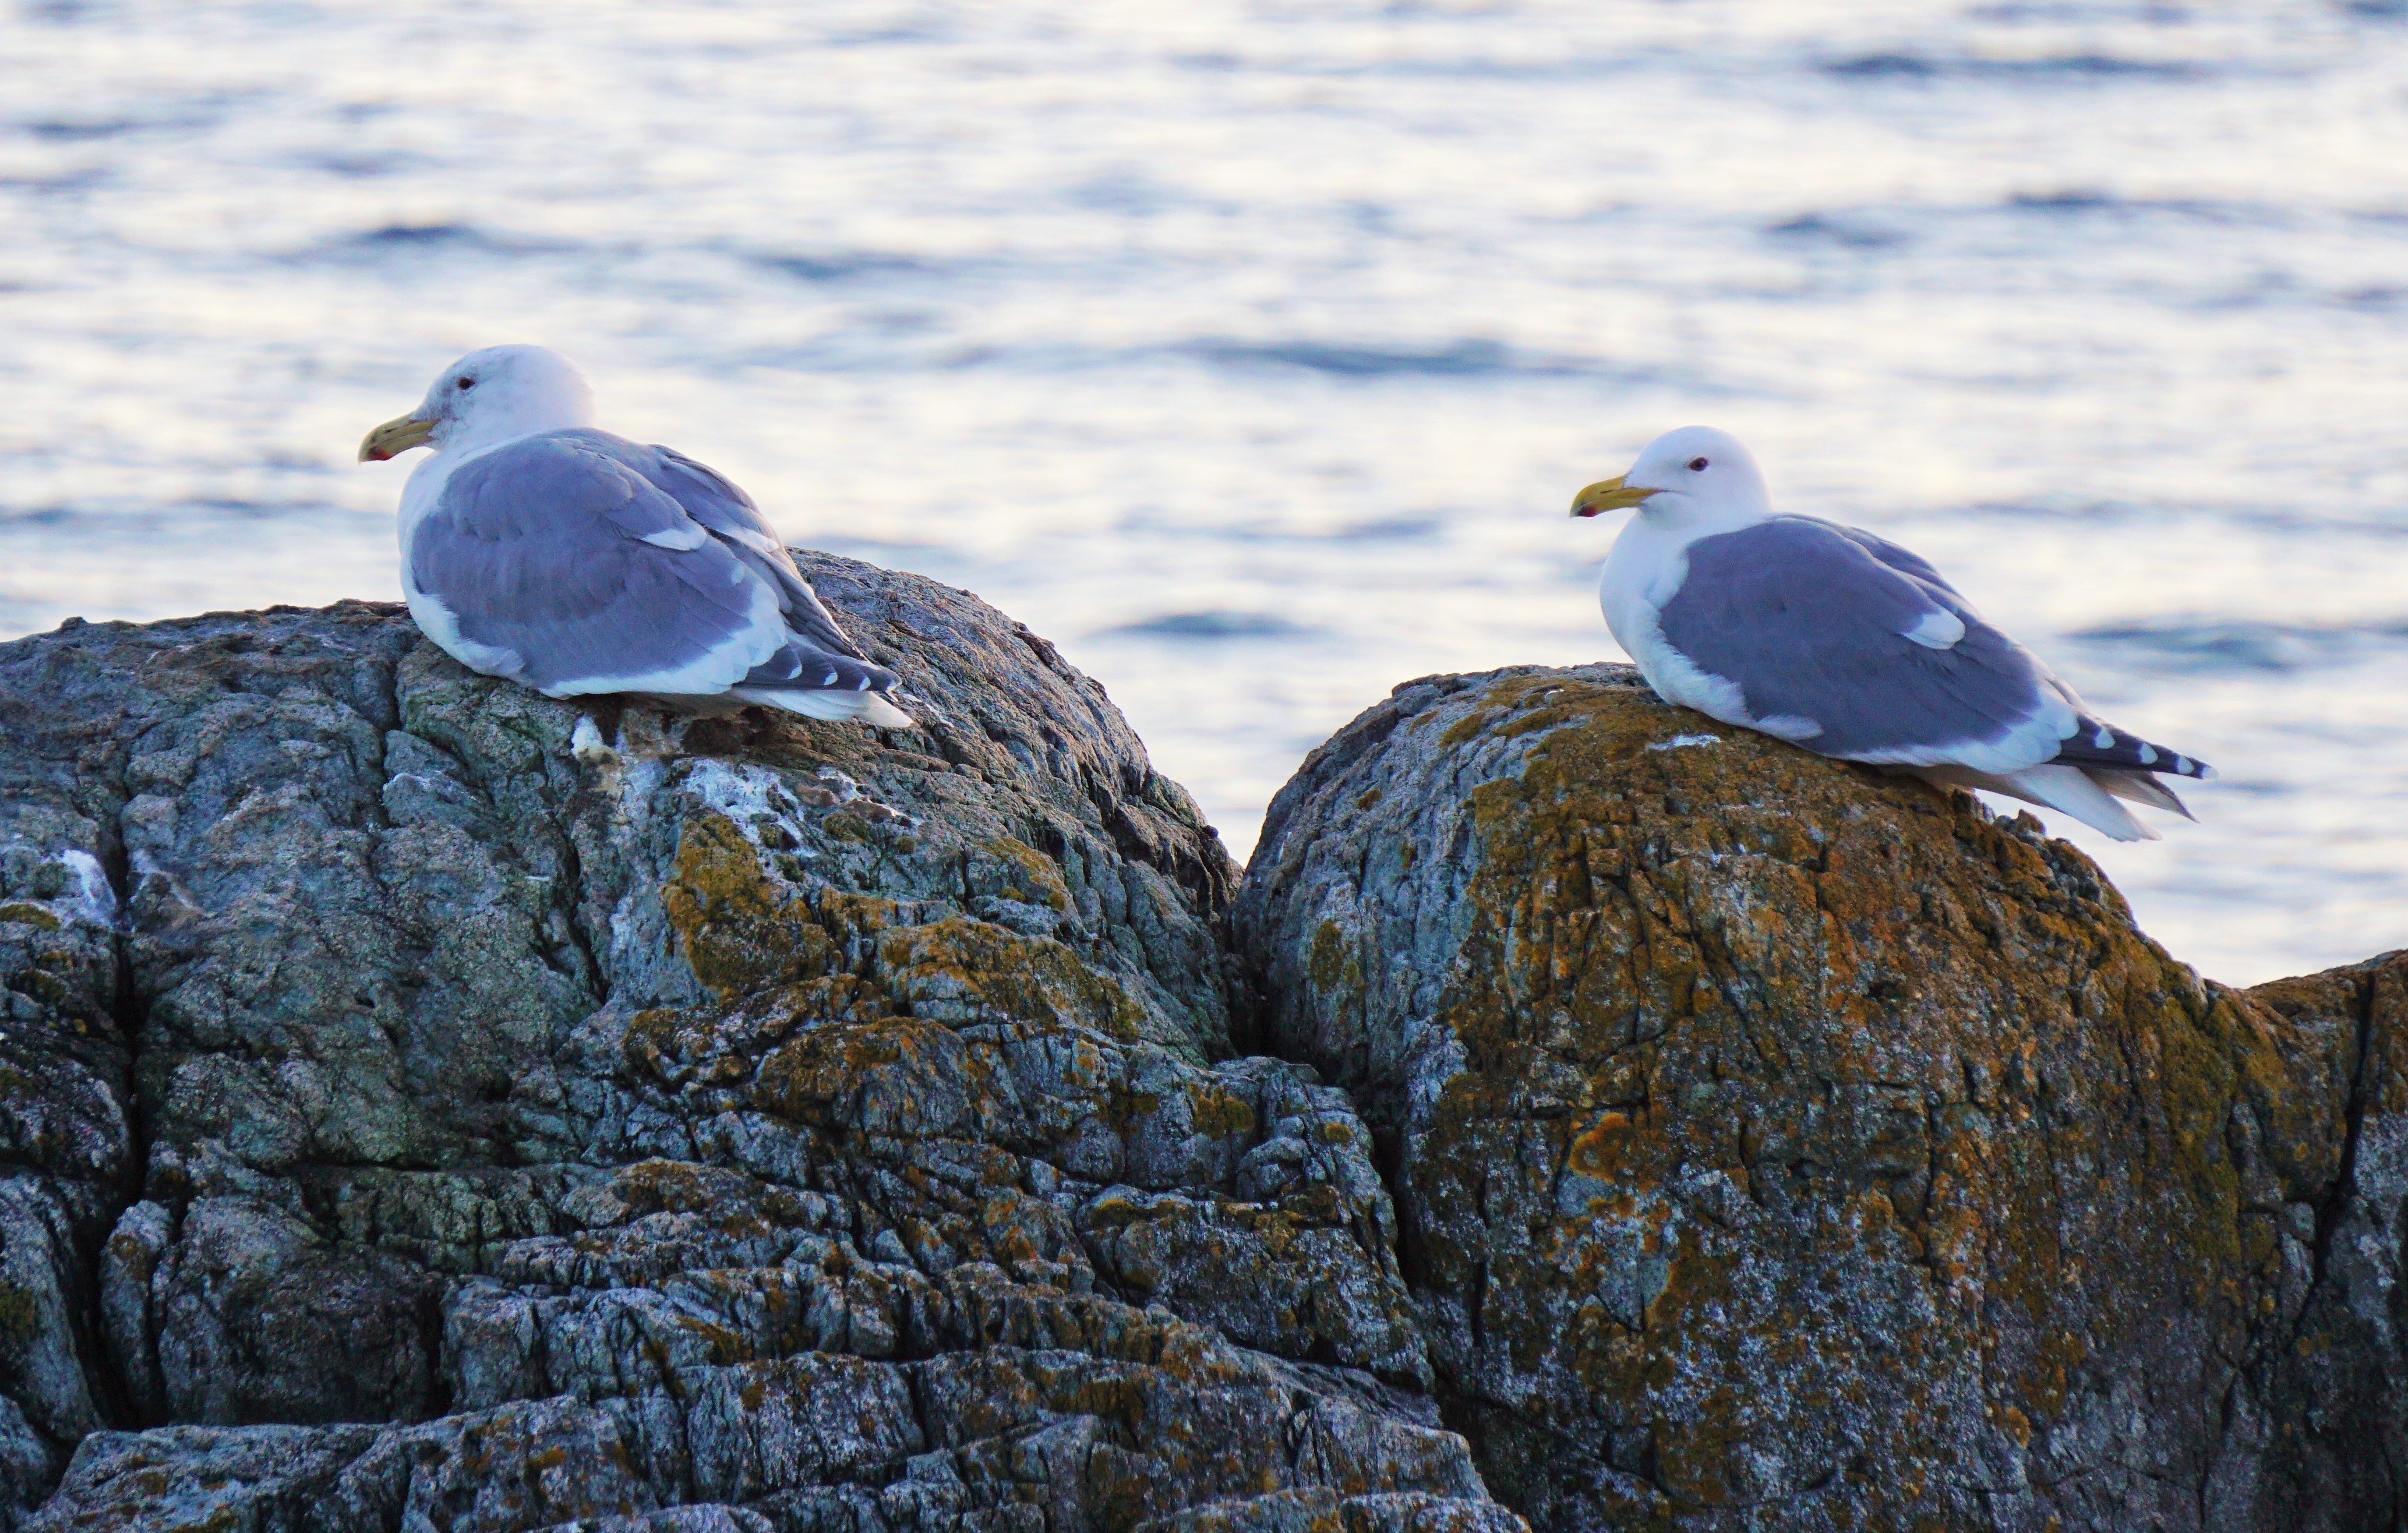
sea, nature, rock, ocean, bird, seabird, wildlife, gull, beak, blue, fauna, rocks, birds, seagulls, vertebrate, victoria, bc, charadriiformes